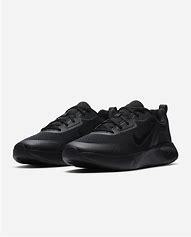
Brand: Nike
Model: Wearallday